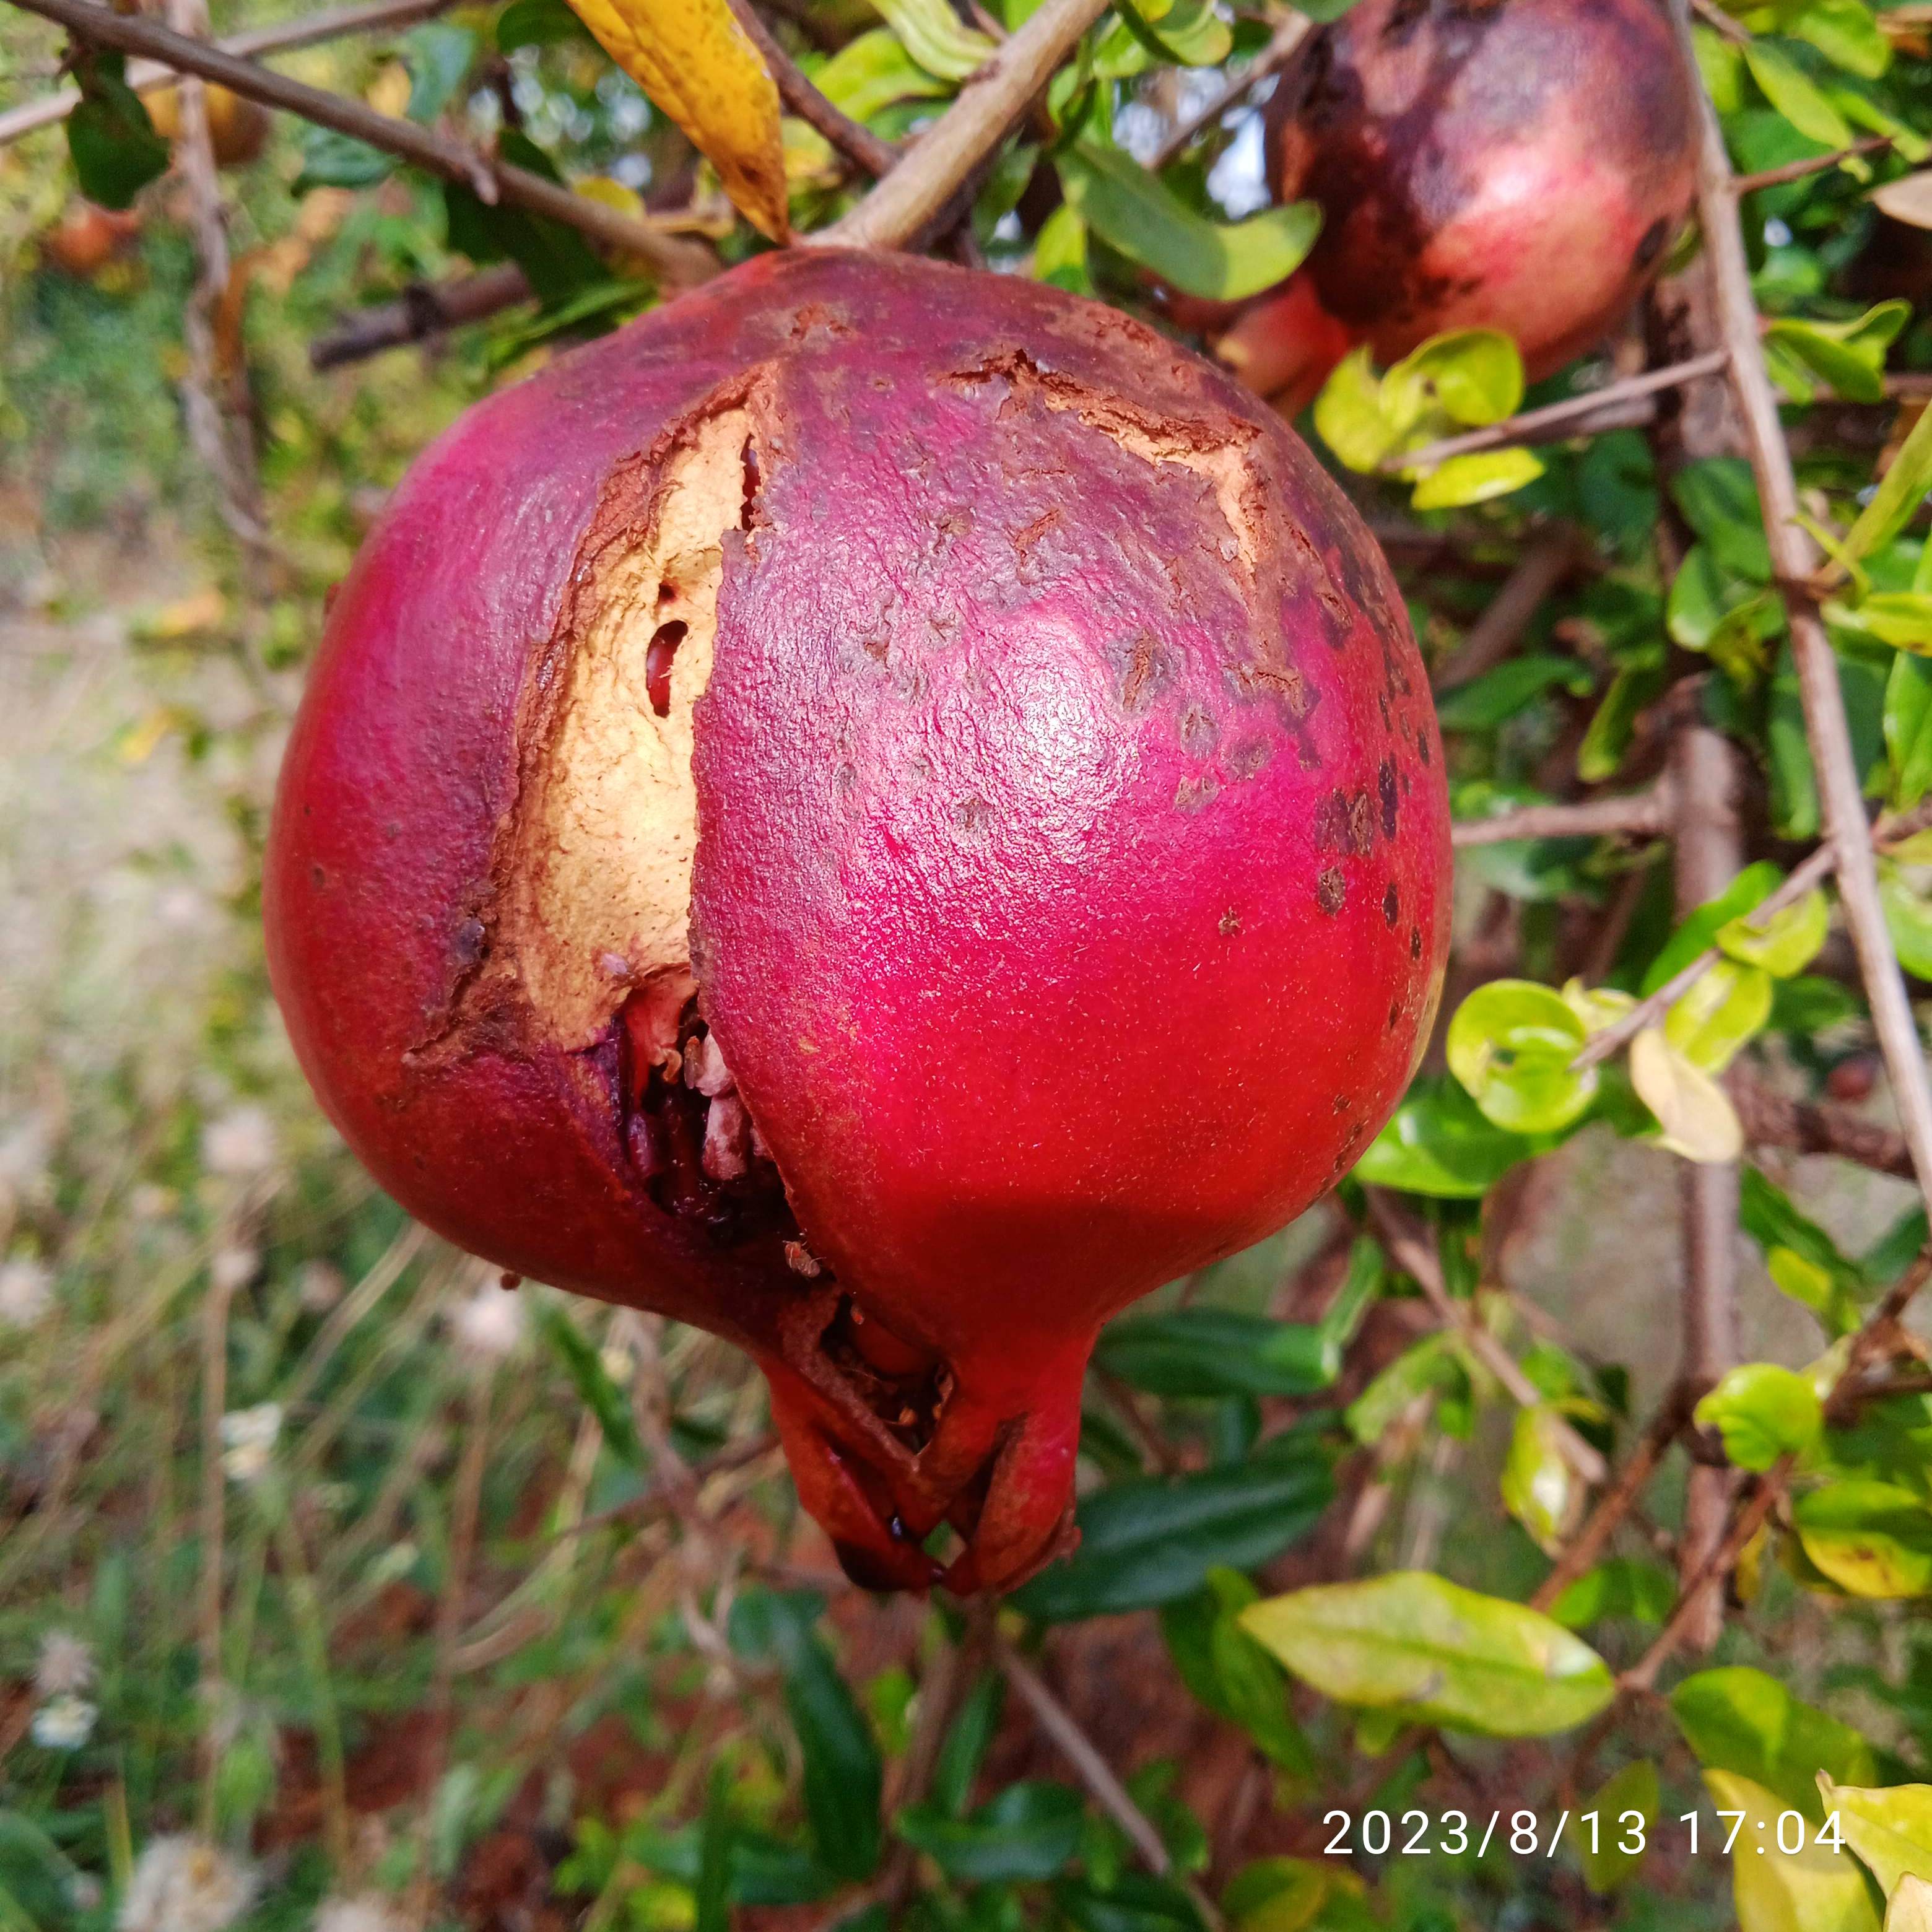
Label: Bacterial_Blight